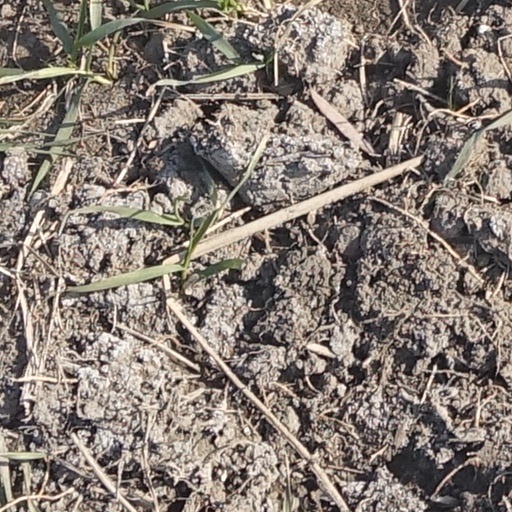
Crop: wheat